The Wise Kid

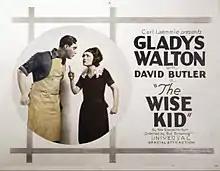
Lobby card

The Wise Kid is a lost 1922 American silent comedy film directed by Tod Browning.